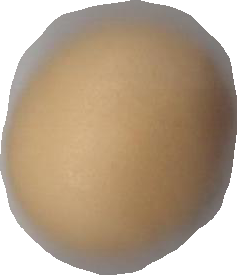
Variety: Grobogan